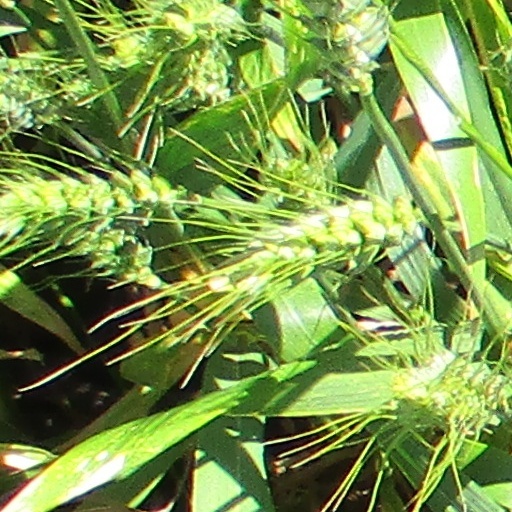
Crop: wheat